Soledar

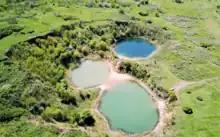
View of the lakes and the landscape near Soledar

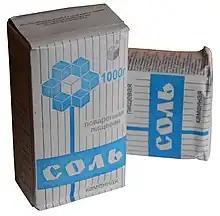
A package of Artemsil salt

During the full-scale 2022 Russian invasion of Ukraine, on 28 May 2022, it was reported that a Russian missile had hit the Artemsil salt plant in Soledar. The company's facilities and equipment were destroyed, its building left in ruins. It was the first time the company had closed since World War II. By the end of the month, Artemsil was forced to stop production due to constant Russian shelling. In July 2022, France 24 reported that Soledar was under constant shelling and was largely destroyed, with the remaining population of 2,000 people experiencing a dire living situation. "There are no more local authorities, no police, no doctors, no pharmacy. Everyone has left. We've been abandoned," a local resident said.